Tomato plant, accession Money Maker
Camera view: horizontal (90 deg, fisheye); turntable rotation: 120 degrees
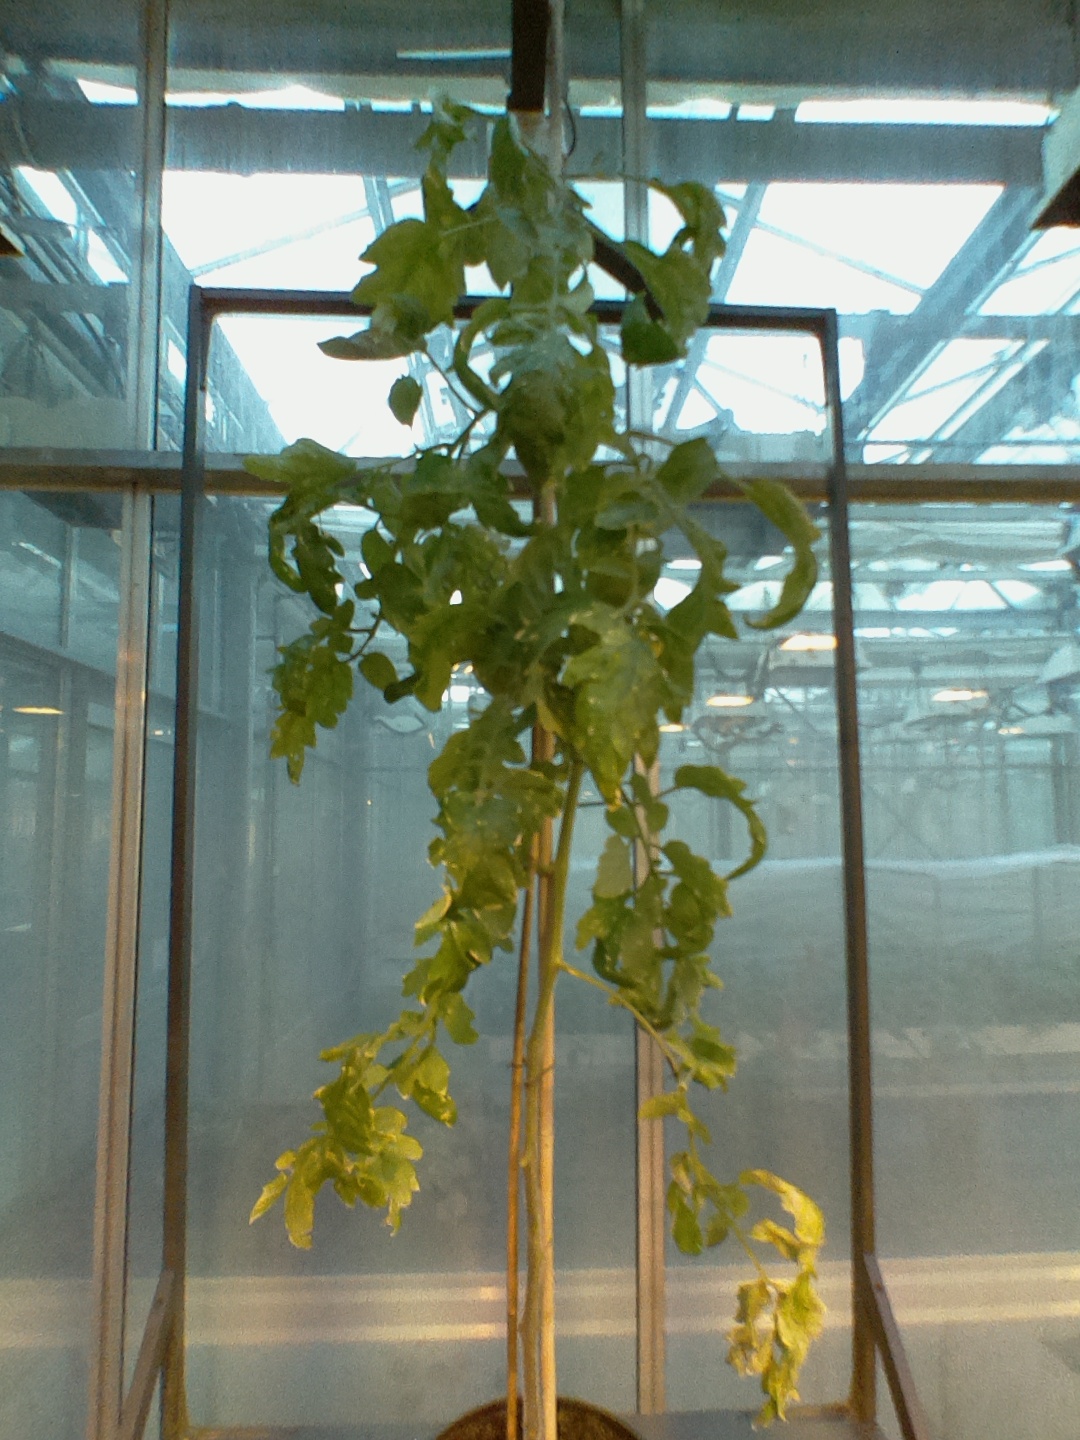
BBCH growth stage 79: 90% -100% of final fruit size